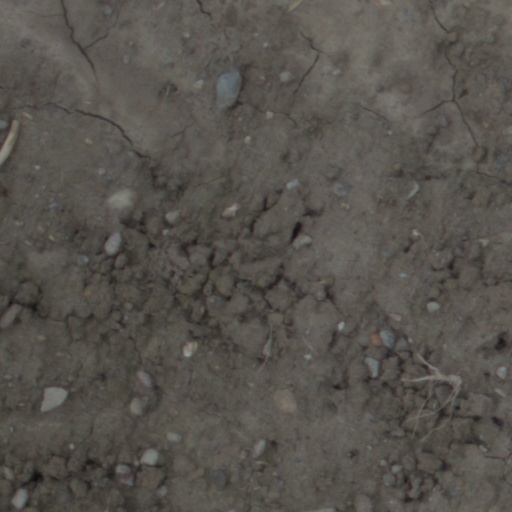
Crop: wheat